Groundwater pollution

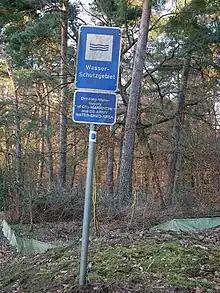
Sign near Mannheim, Germany, indicating a zone as a dedicated "groundwater protection zone"

Portable water purification devices or "point-of-use" (POU) water treatment systems and field water disinfection techniques can be used to remove some forms of groundwater pollution prior to drinking, namely any fecal pollution. Many commercial portable water purification systems or chemical additives are available which can remove pathogens, chlorine, bad taste, odors, and heavy metals like lead and mercury.